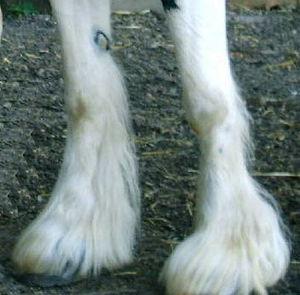
En zoologie, les fanons sont des poils rigides situés au-dessus du sabot et derrière le pied d'un mammifère ongulé.
La morphologie du cheval est, dans le domaine de l'hippologie, la description physique externe d'un cheval ou d'un autre équidé. Elle inclut une description de l'apparence générale de l'animal et l'étude de ses parties externes. Elle permet de décrire et d'apprécier les beautés, défectuosités et tares d'un cheval. Ainsi, il existe un vocabulaire spécifique pour les différentes parties du corps. Il ne faut pas confondre la morphologie avec l'anatomie, qui est la description des parties internes du cheval.